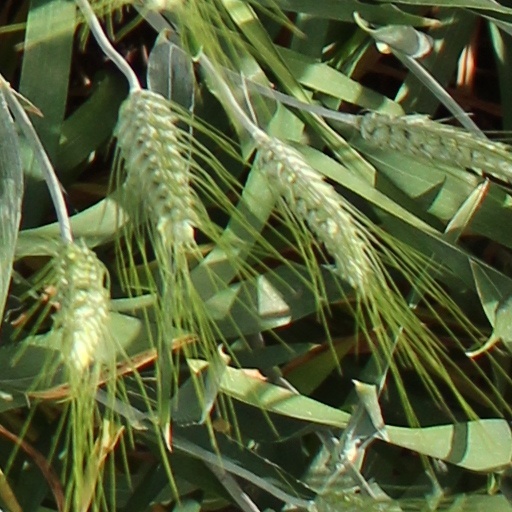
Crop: wheat